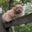
Label: cat